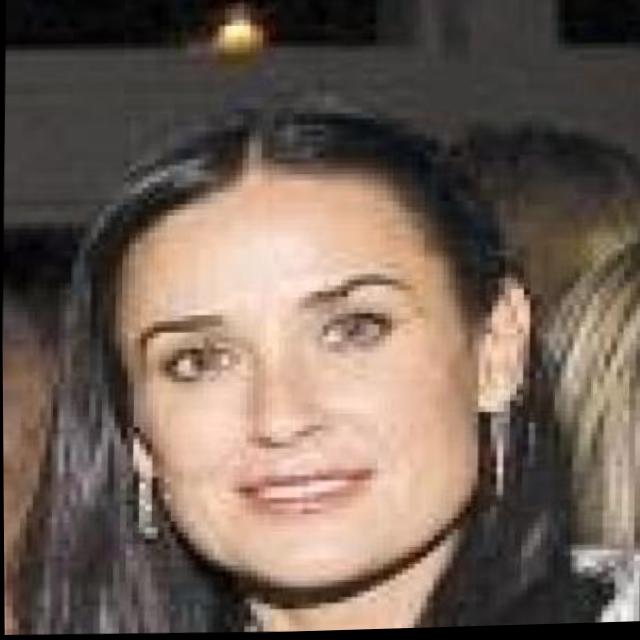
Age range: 21-44